U.S. Route 97 in Oregon

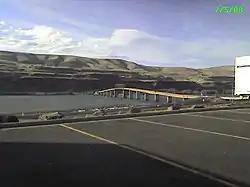
US 97 carried over the Columbia River by the Sam Hill Memorial Bridge, seen from Biggs Junction

US 97 comprises the following highways (see Oregon highways and routes), from south to north: